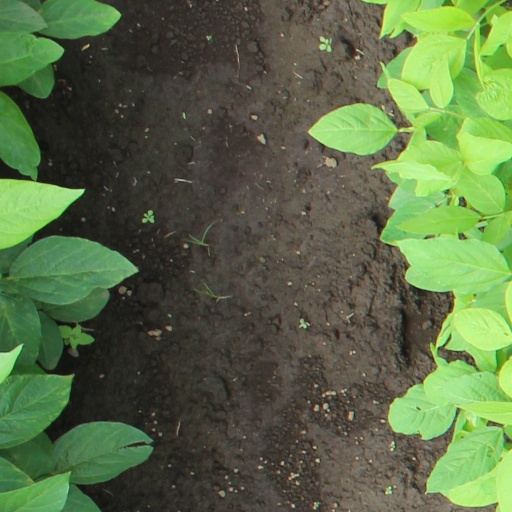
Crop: soybean